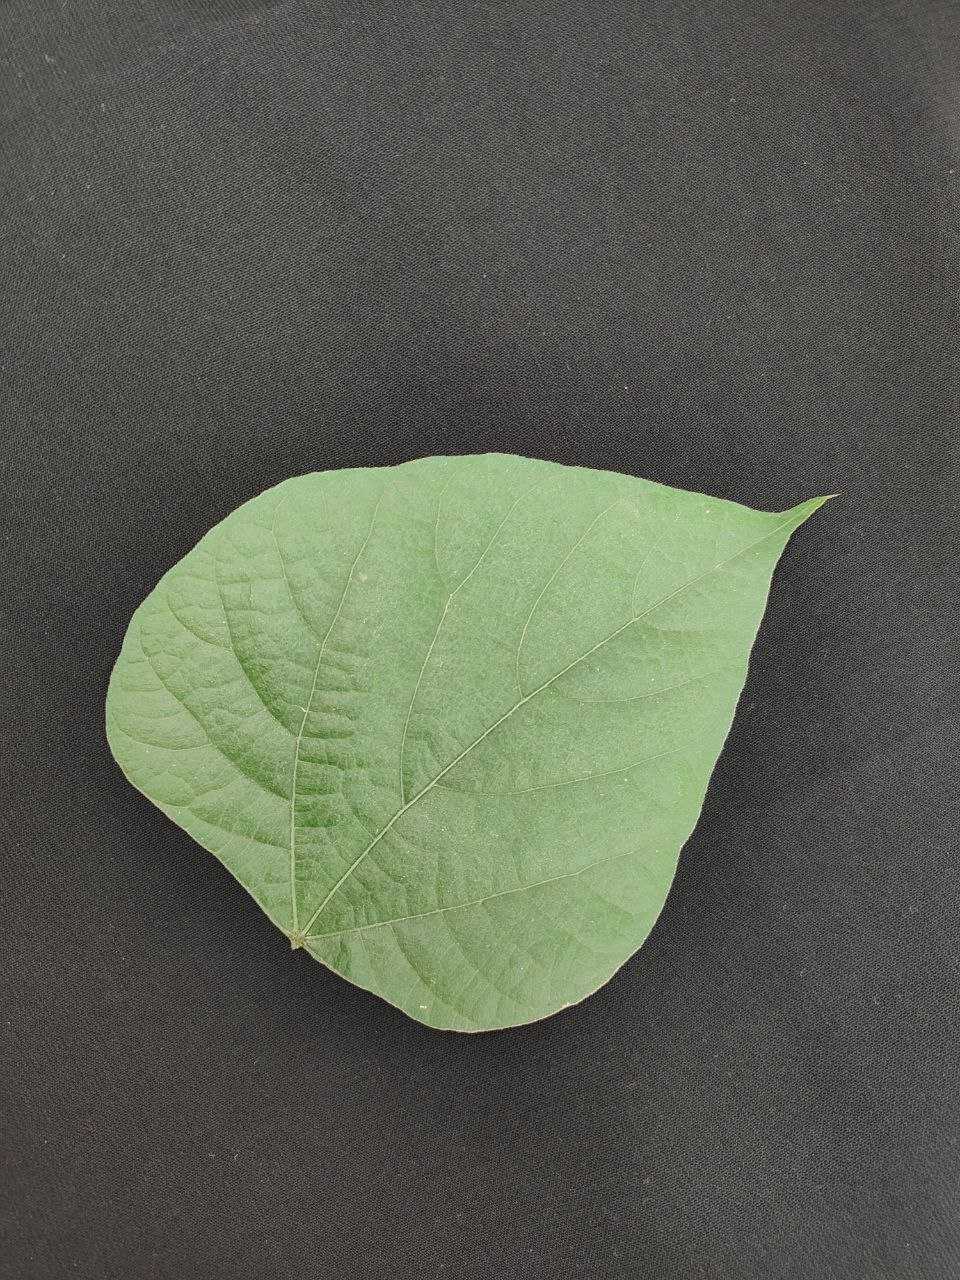
Crop: bean
Leaf condition: Fresh Leaf